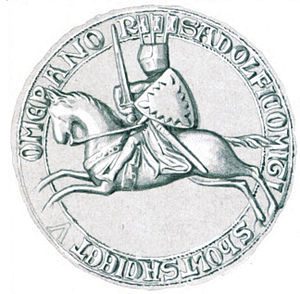
Adolf 5. af Holsten
Adolf 5.'s segl.
Adolf 5. af Holsten var greve af Holsten 1263-1308 og greve i Holsten-Segeberg 1273-1308. Han tilhørte Huset Schauenburg og var søn af greve Johan 1. af Holsten og Elisabet af Sachsen.